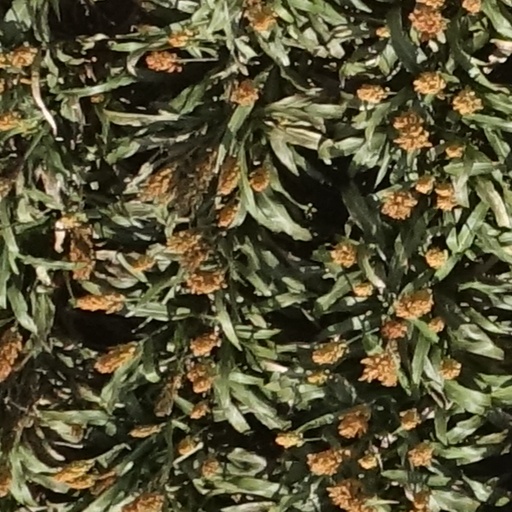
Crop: sorghum